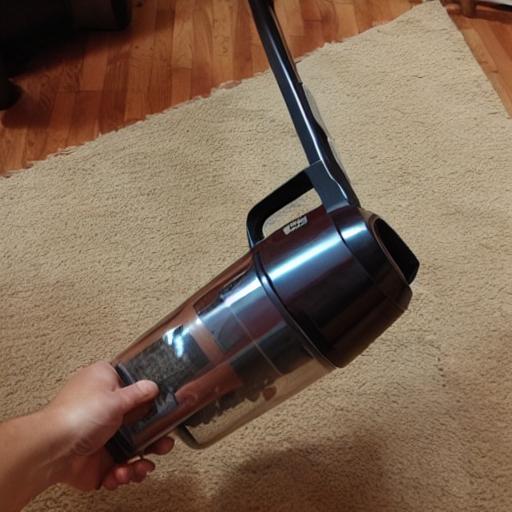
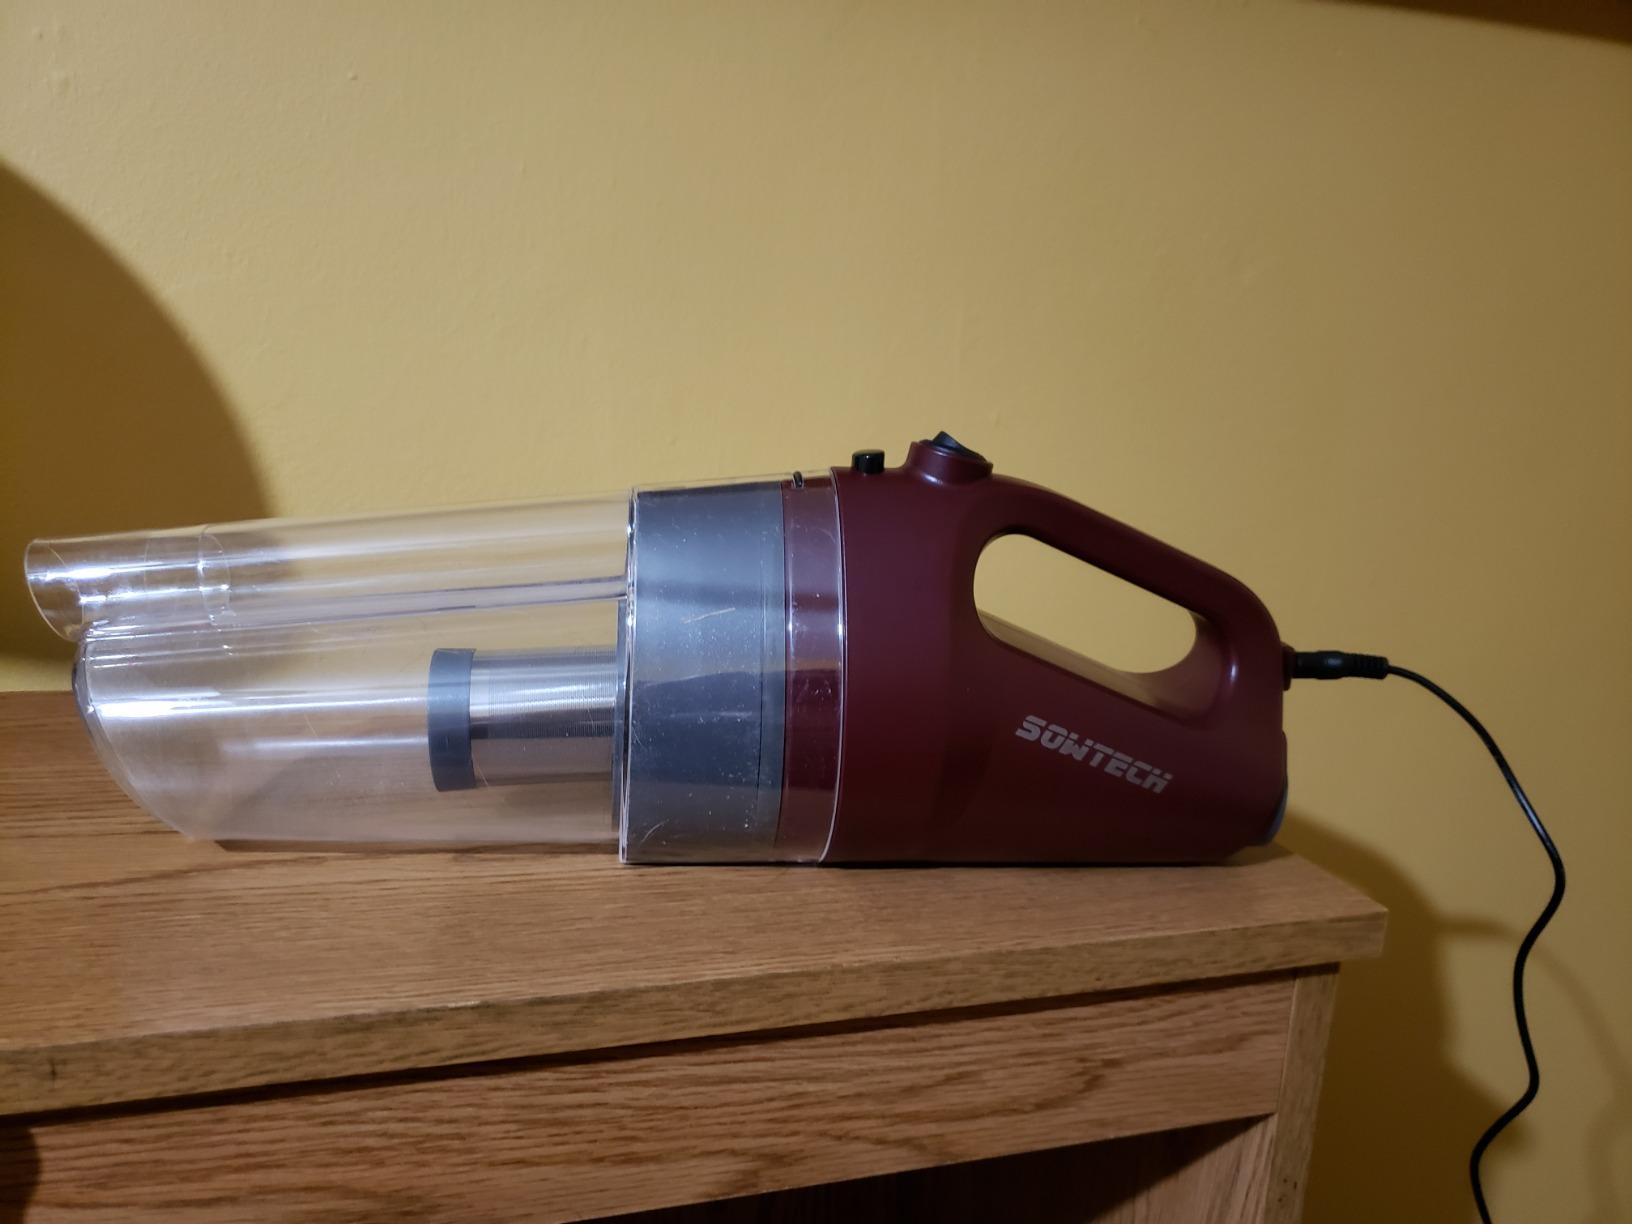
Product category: items_vacuum
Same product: no